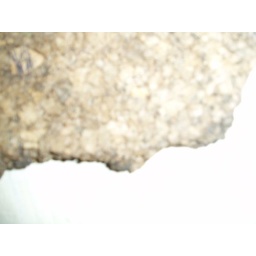
Something stuck to the wall in the computer lab...